Thistle tortoise beetle

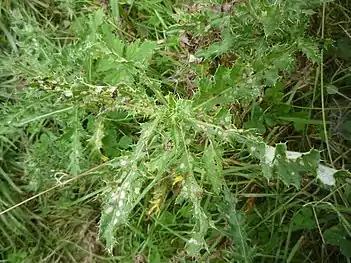
Damage to a thistle plant after thistle beetle feeding

Larvae predators include ants and lycosid spiders. Oftentimes, the egg excreta after being laid that engulfs the eggs are able to protect them from predators that target them. Later in development, the larvae's shield can protect them from ant attacks, but not from larger predators like lycosid spiders. Other predators include the coccinellid beetles. Similar to ant attacks, coccinellid beetles with their short mandibles had trouble attacking thistle tortoise beetles. However, the thistle tortoise can't protect themselves against those with longer mandibles. In the Switzerland population of thistle tortoise beetles, the main predator of larvae is "Polistes dominulus". These paper wasps were the dominant cause of thistle beetle mortality and were found to be responsible for 99.4% of predation on these beetles in that country.